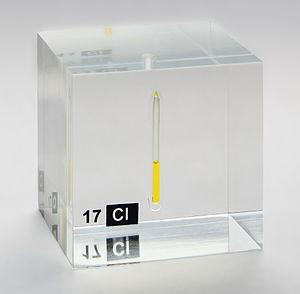
L’élément chimique chlore. Scellé dans une ampoule de quartz. L’ampoule est encapsulée dans un cube de Polyméthacrylate de méthyle de cinq centimètres de largeur. Suomi: Kloori-alkuaine, sinetöitynä kvartsiampulliin. Ampulli on sinetöity akryyliseen kuutioon, jonka särmän pituus on 5
Le chlore est l'élément chimique de numéro atomique 17, de symbole Cl. C'est le plus commun des halogènes.